Jimmy Rane

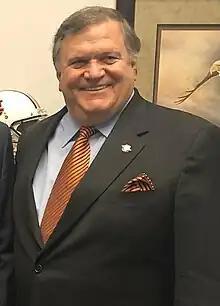
Rane in 2020

James W. Rane (born 1947) is an American businessman, and the Founder, Chairman and chief executive officer (CEO) of Great Southern Wood Preserving, one of the largest pressure treated lumber producers in the world. He has frequently appeared in advertisements for the company portraying a fictional cowboy named "the Yella Fella" after the company's flagship product of YellaWood. With an estimated net worth of $1.2 billion, Rane is the wealthiest person in Alabama.